Denain-Anzin

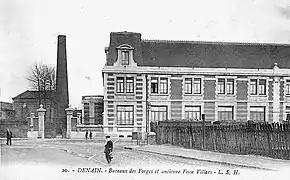
Denain: Bureaux des Forges et ancienne Fosse Villars

In the 1930s the company belonged to a cartel, the Comptoir Sidérurgique de France, which set quotas for each company's production of semi finished steel, structural shapes, merchant bars, thick plates and sheets. However, discipline was weak and the members often exceeded their quotas.